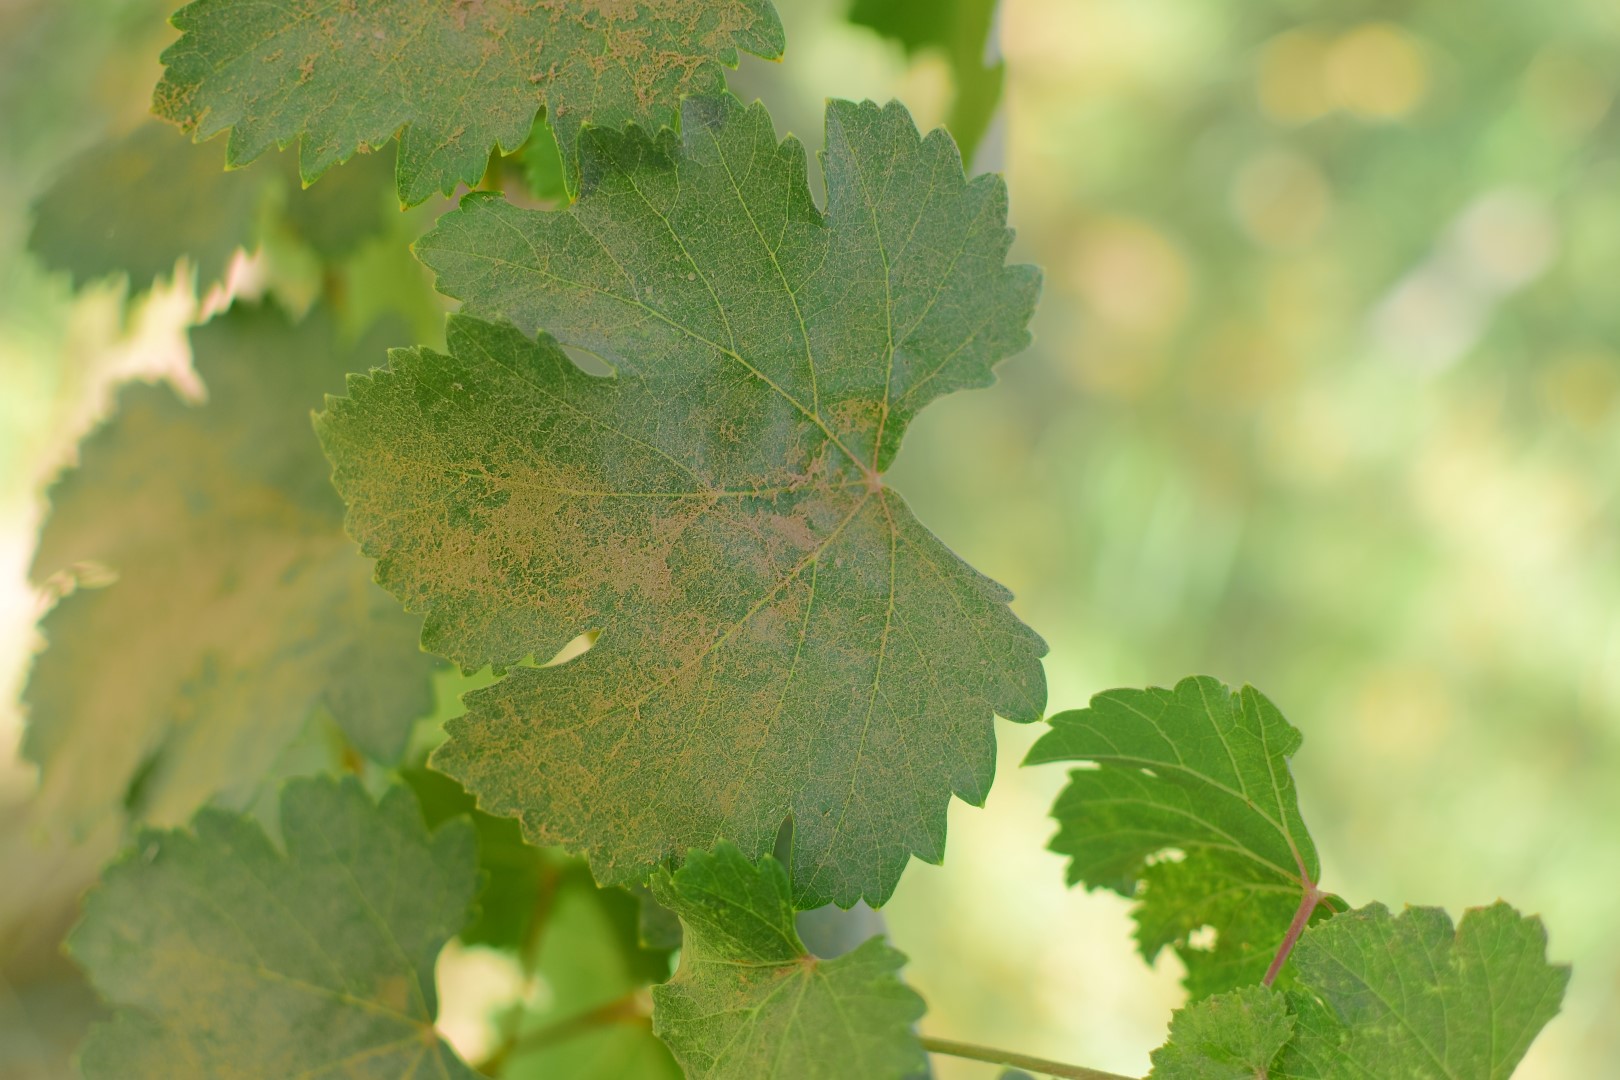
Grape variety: Deas Al-Annz